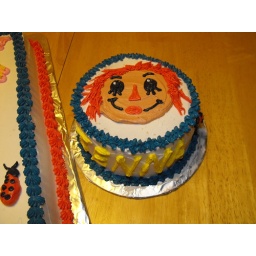
Name wrote on side w/ Lady bugs and butterflies around the side. Cute cake that was fun to make.